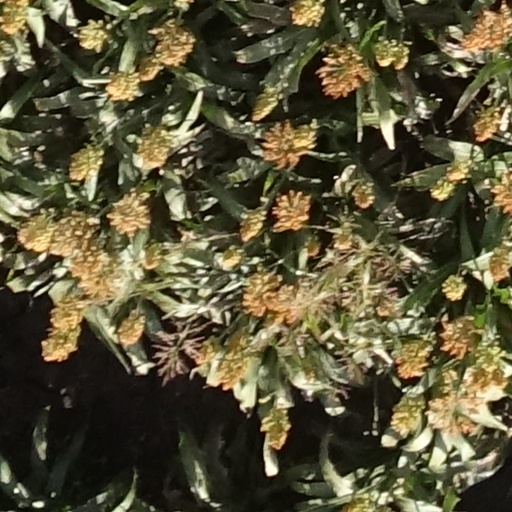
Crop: sorghum